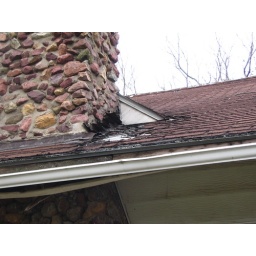
The house is in need of a new roof and is leaking around both chimneys (fireplace and furnace)